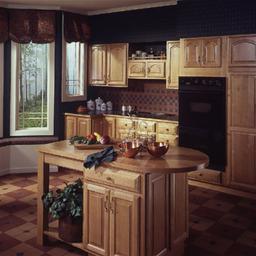
Room type: kitchen